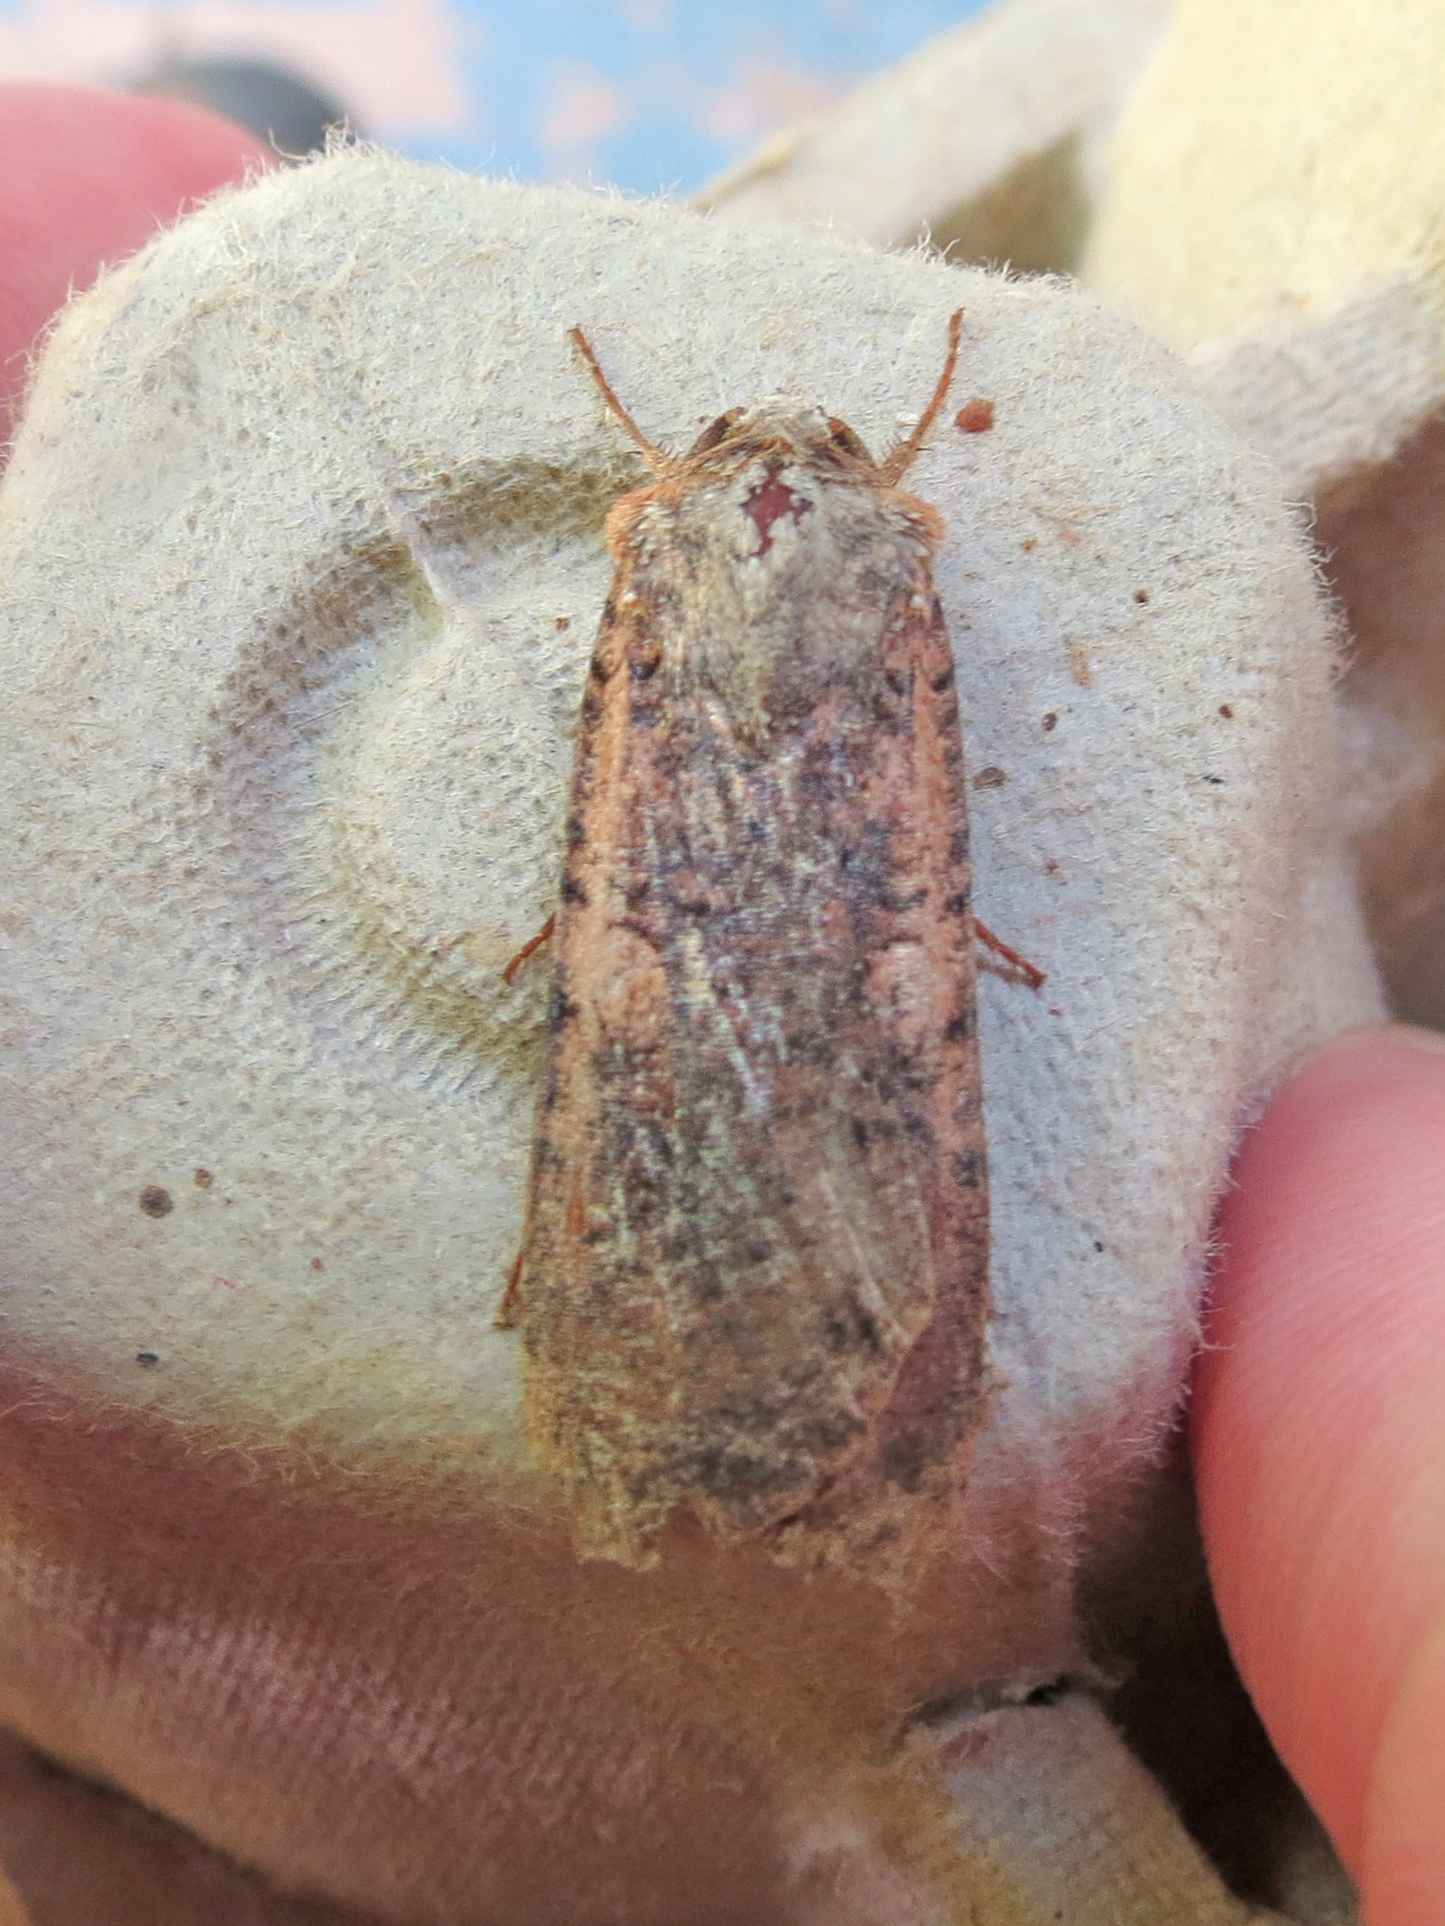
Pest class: cutworms